Boronia

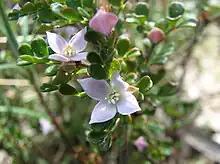
"Boronia algida" in Mount Buffalo National Park

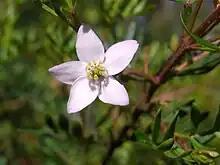
"Boronia imlayensis" in Mount Imlay National Park

The genus "Boronia" was first formally described in 1798 by James Edward Smith and the description was published in "Tracts Relating to Natural History". The name "Boronia" honours Francesco Borone (1769 - 1794), Italian naturalist and plant collector, who assisted John Sibthorp in Greece and Turkey, Adam Afzelius in Sierra Leone and James Edward Smith during his European tour in 1787.